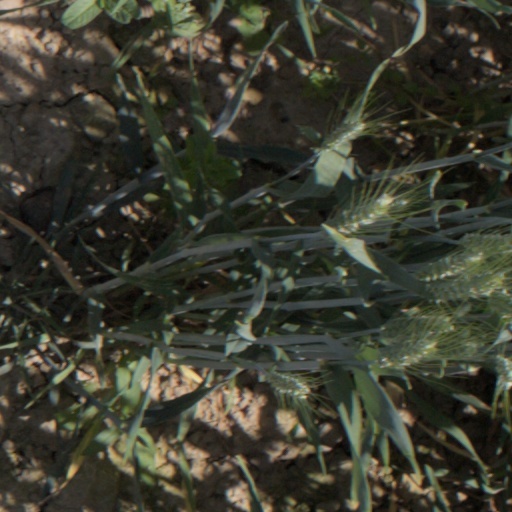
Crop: wheat